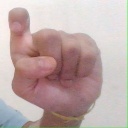
अक्षर: इ